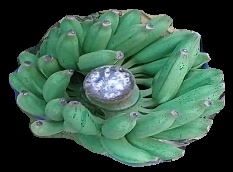
Variety: elakki-bale
Grade: grade1